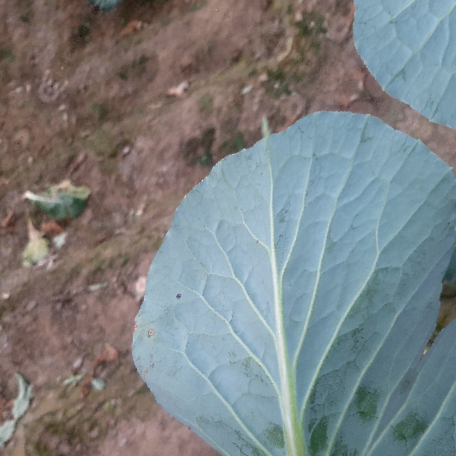
Label: Disease Free